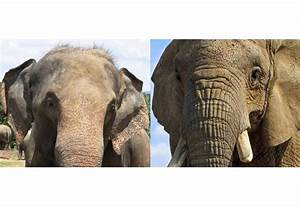
Label: elefante